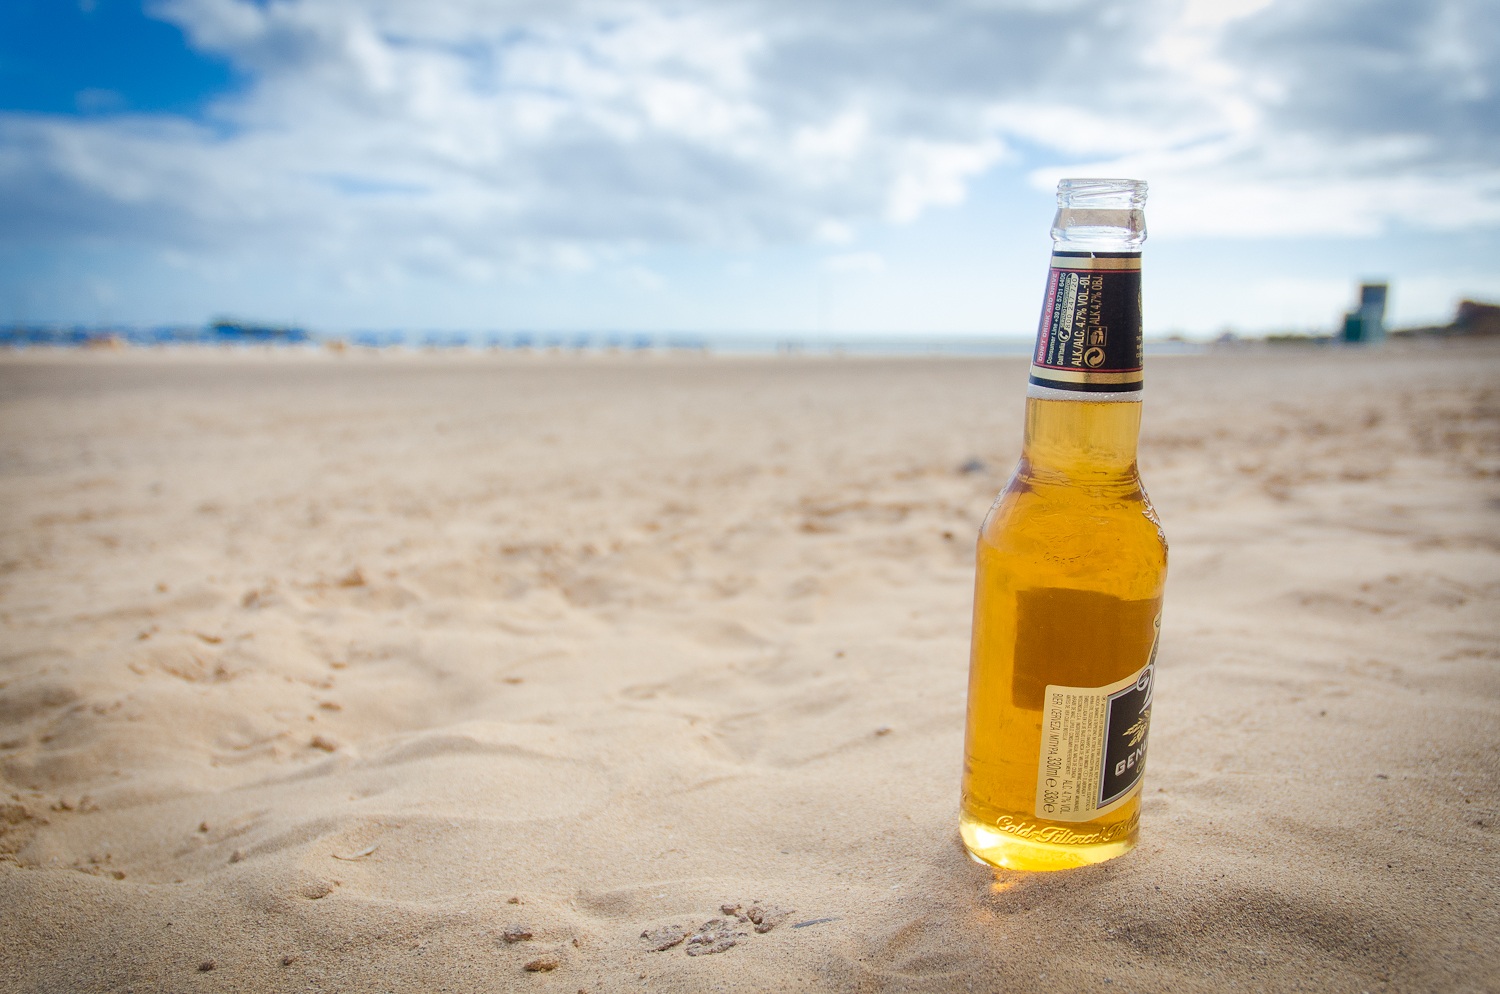
beach, sea, water, sand, white, vacation, color, holiday, island, beverage, drink, bottle, blue, yellow, material, beer, alcohol, alcoholic beverage, distilled beverage